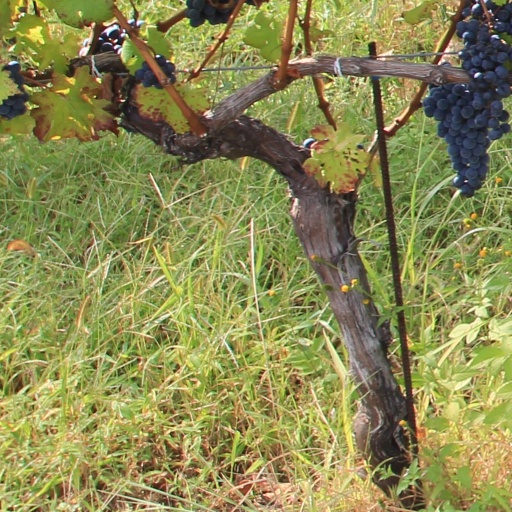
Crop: grape